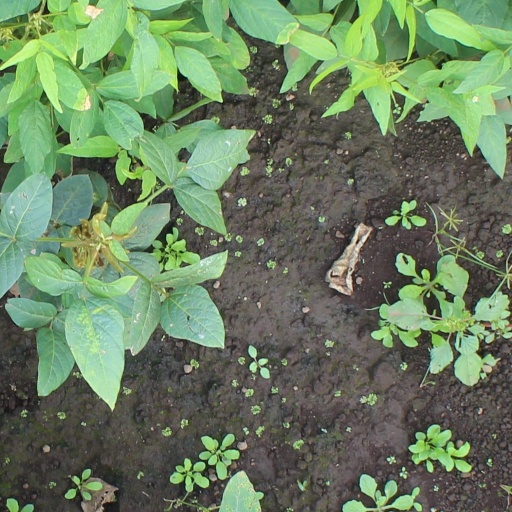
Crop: soybean